IBM 1620

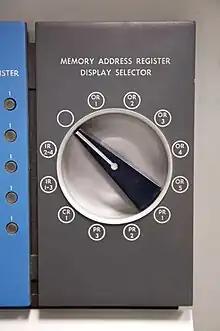
IBM 1620 Memory address register display selector switch

The standard "output" mechanism for a program was to punch cards, which was faster than using the typewriter. These punched cards were then fed through an IBM 407 mechanical calculator which could be programmed to print two cards, thus being able to use the additional print columns available on the 407. All output was synchronous, and the processor paused while the Input/Output (I/O) device produced the output, so the typewriter output could completely dominate program running time.